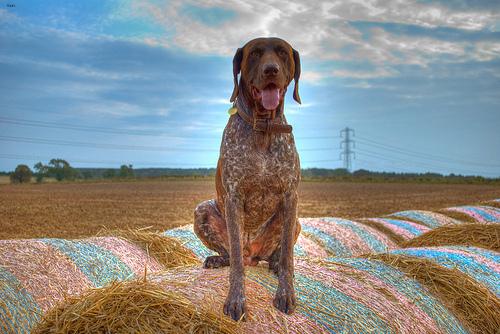
Breed: german shorthaired